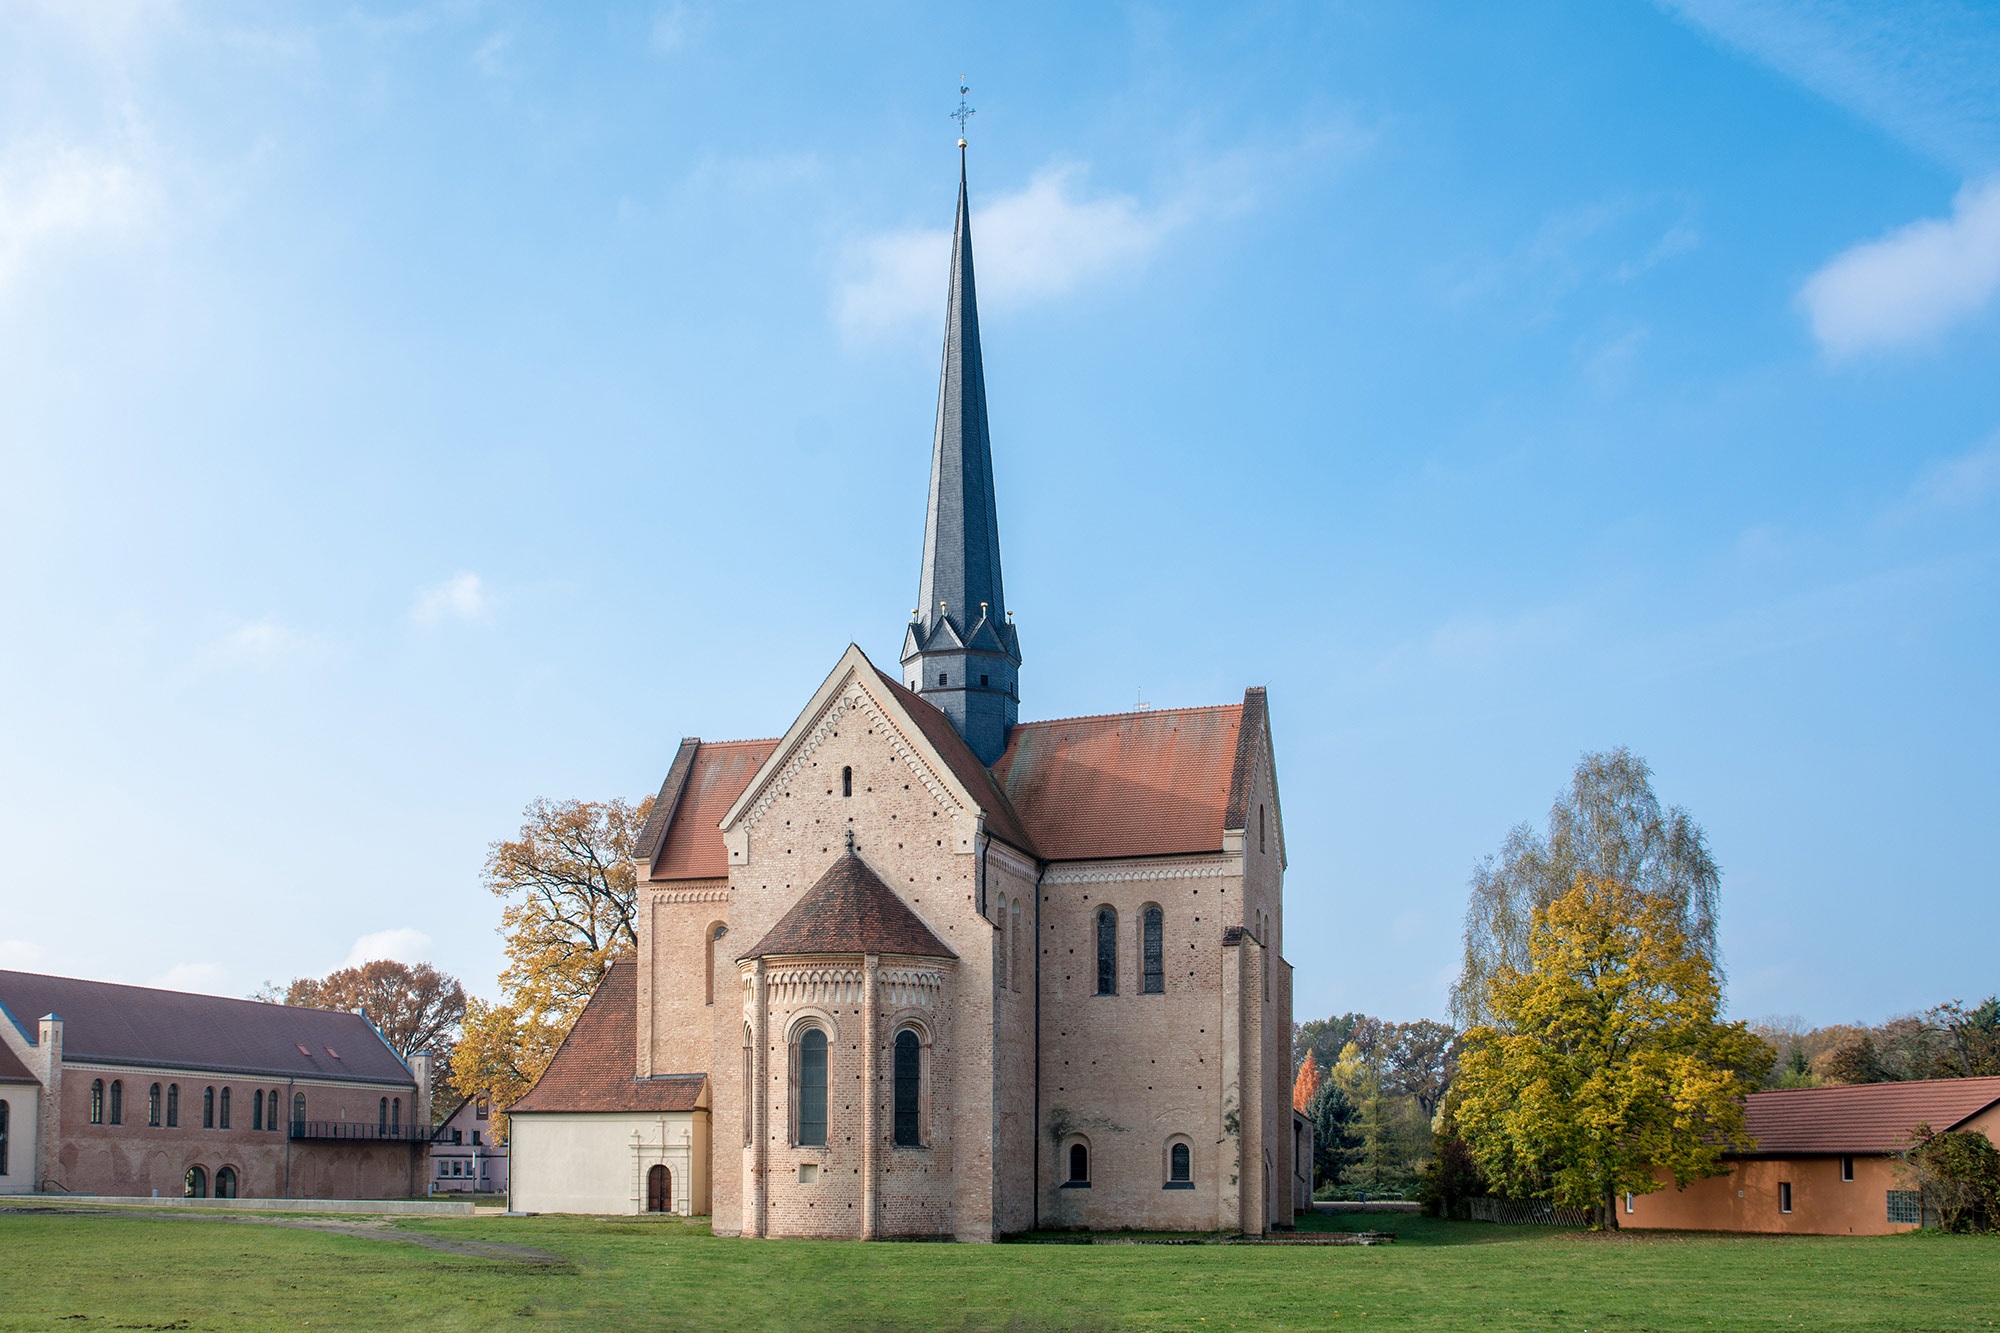
building, church, chapel, place of worship, spire, steeple, monastery, germany, romanesque, estate, middle ages, brandenburg, klosterkirche doberlug, walter from vogelweide, spanish missions in california